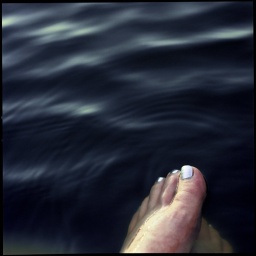
sitting on the little dock on the lake in geyserville, cooling my toes while the guys sail the model snipes...